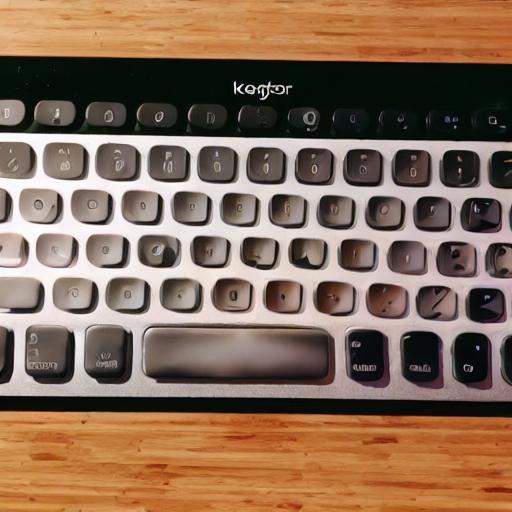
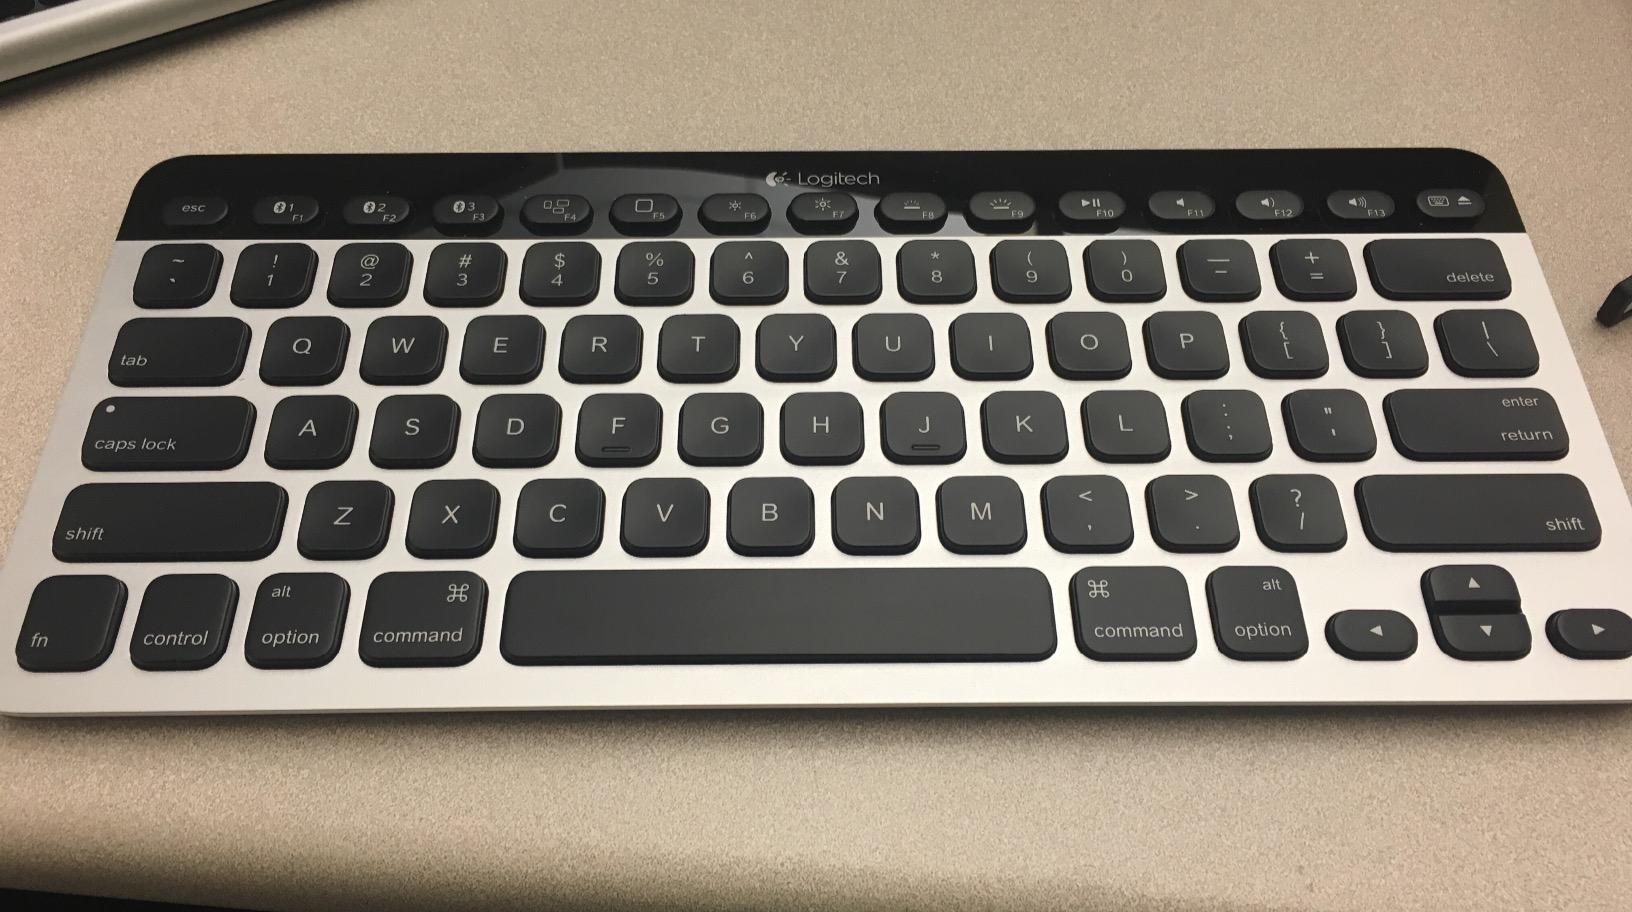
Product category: keyboard
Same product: no